Tom Craddock (cricketer)

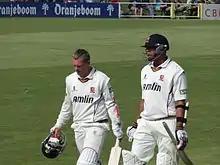
Tom Craddock (left) and Tymal Mills

Thomas Richard Craddock, (born 13 July 1989, Holmfirth, Huddersfield) is an English first-class cricketer who played for Essex from 2011 to 2014. He is a specialist leg spin bowler.